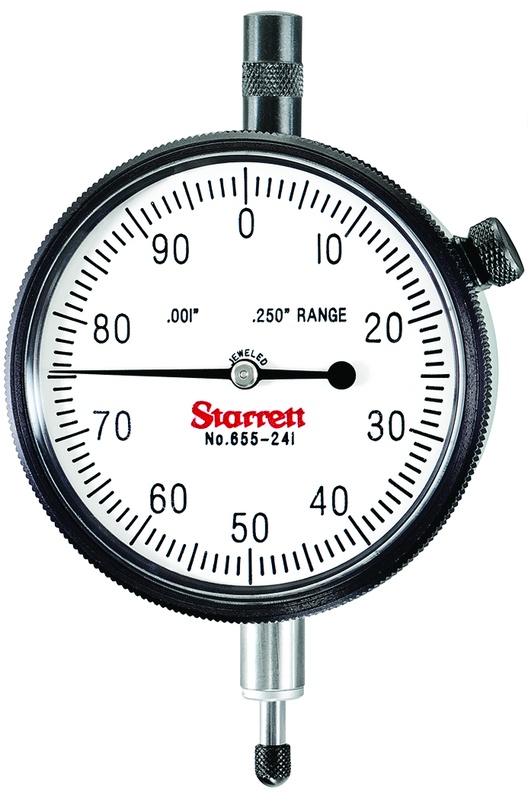
25-238JN/S DIAL INDICATOR
Item #: MV7055358 Manufacturer: Starrett Mfg #: 55358 Technical Specifications: •Brand Name: Starrett •Model Number: 25-238JN/S Description: Shipping Info: •Actual Weight - .5000
Brand: ET02
Category: Hardware > Tools > Measuring Tools & Sensors > Calipers > Dial Calipers